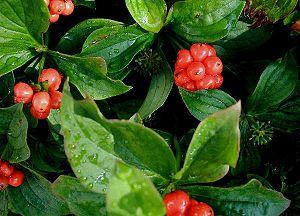
Le Quatre-temps, aussi nommé cornouiller du Canada, est une espèce herbacée, ligneuse seulement à la base. Les tiges portant les fleurs sont dressées et peuvent atteindre 20 cm. Les feuilles à fortes nervures sont ovales en verticille. Les fleurs sont petites, verdâtres, formant un pseudo-capitule entouré de 4-6 bractées involucrales blanches, pétaloïdes. Les fruits globuleux, sont rouge vif. Ils sont comestibles.